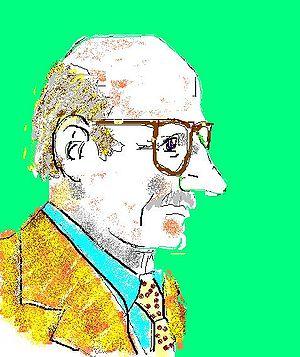
Daniel Bell, né le 10 mai 1919 dans le Lower East Side à New York et mort le 25 janvier 2011 à Cambridge au Massachusetts, est un sociologue et essayiste américain.